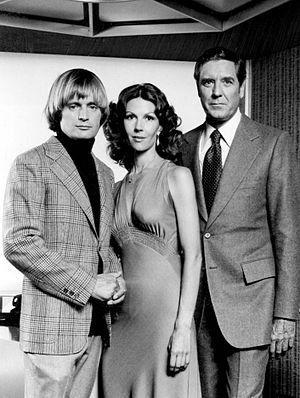
Melinda O. Fee est une actrice américaine née le 7 octobre 1942 à Los Angeles.